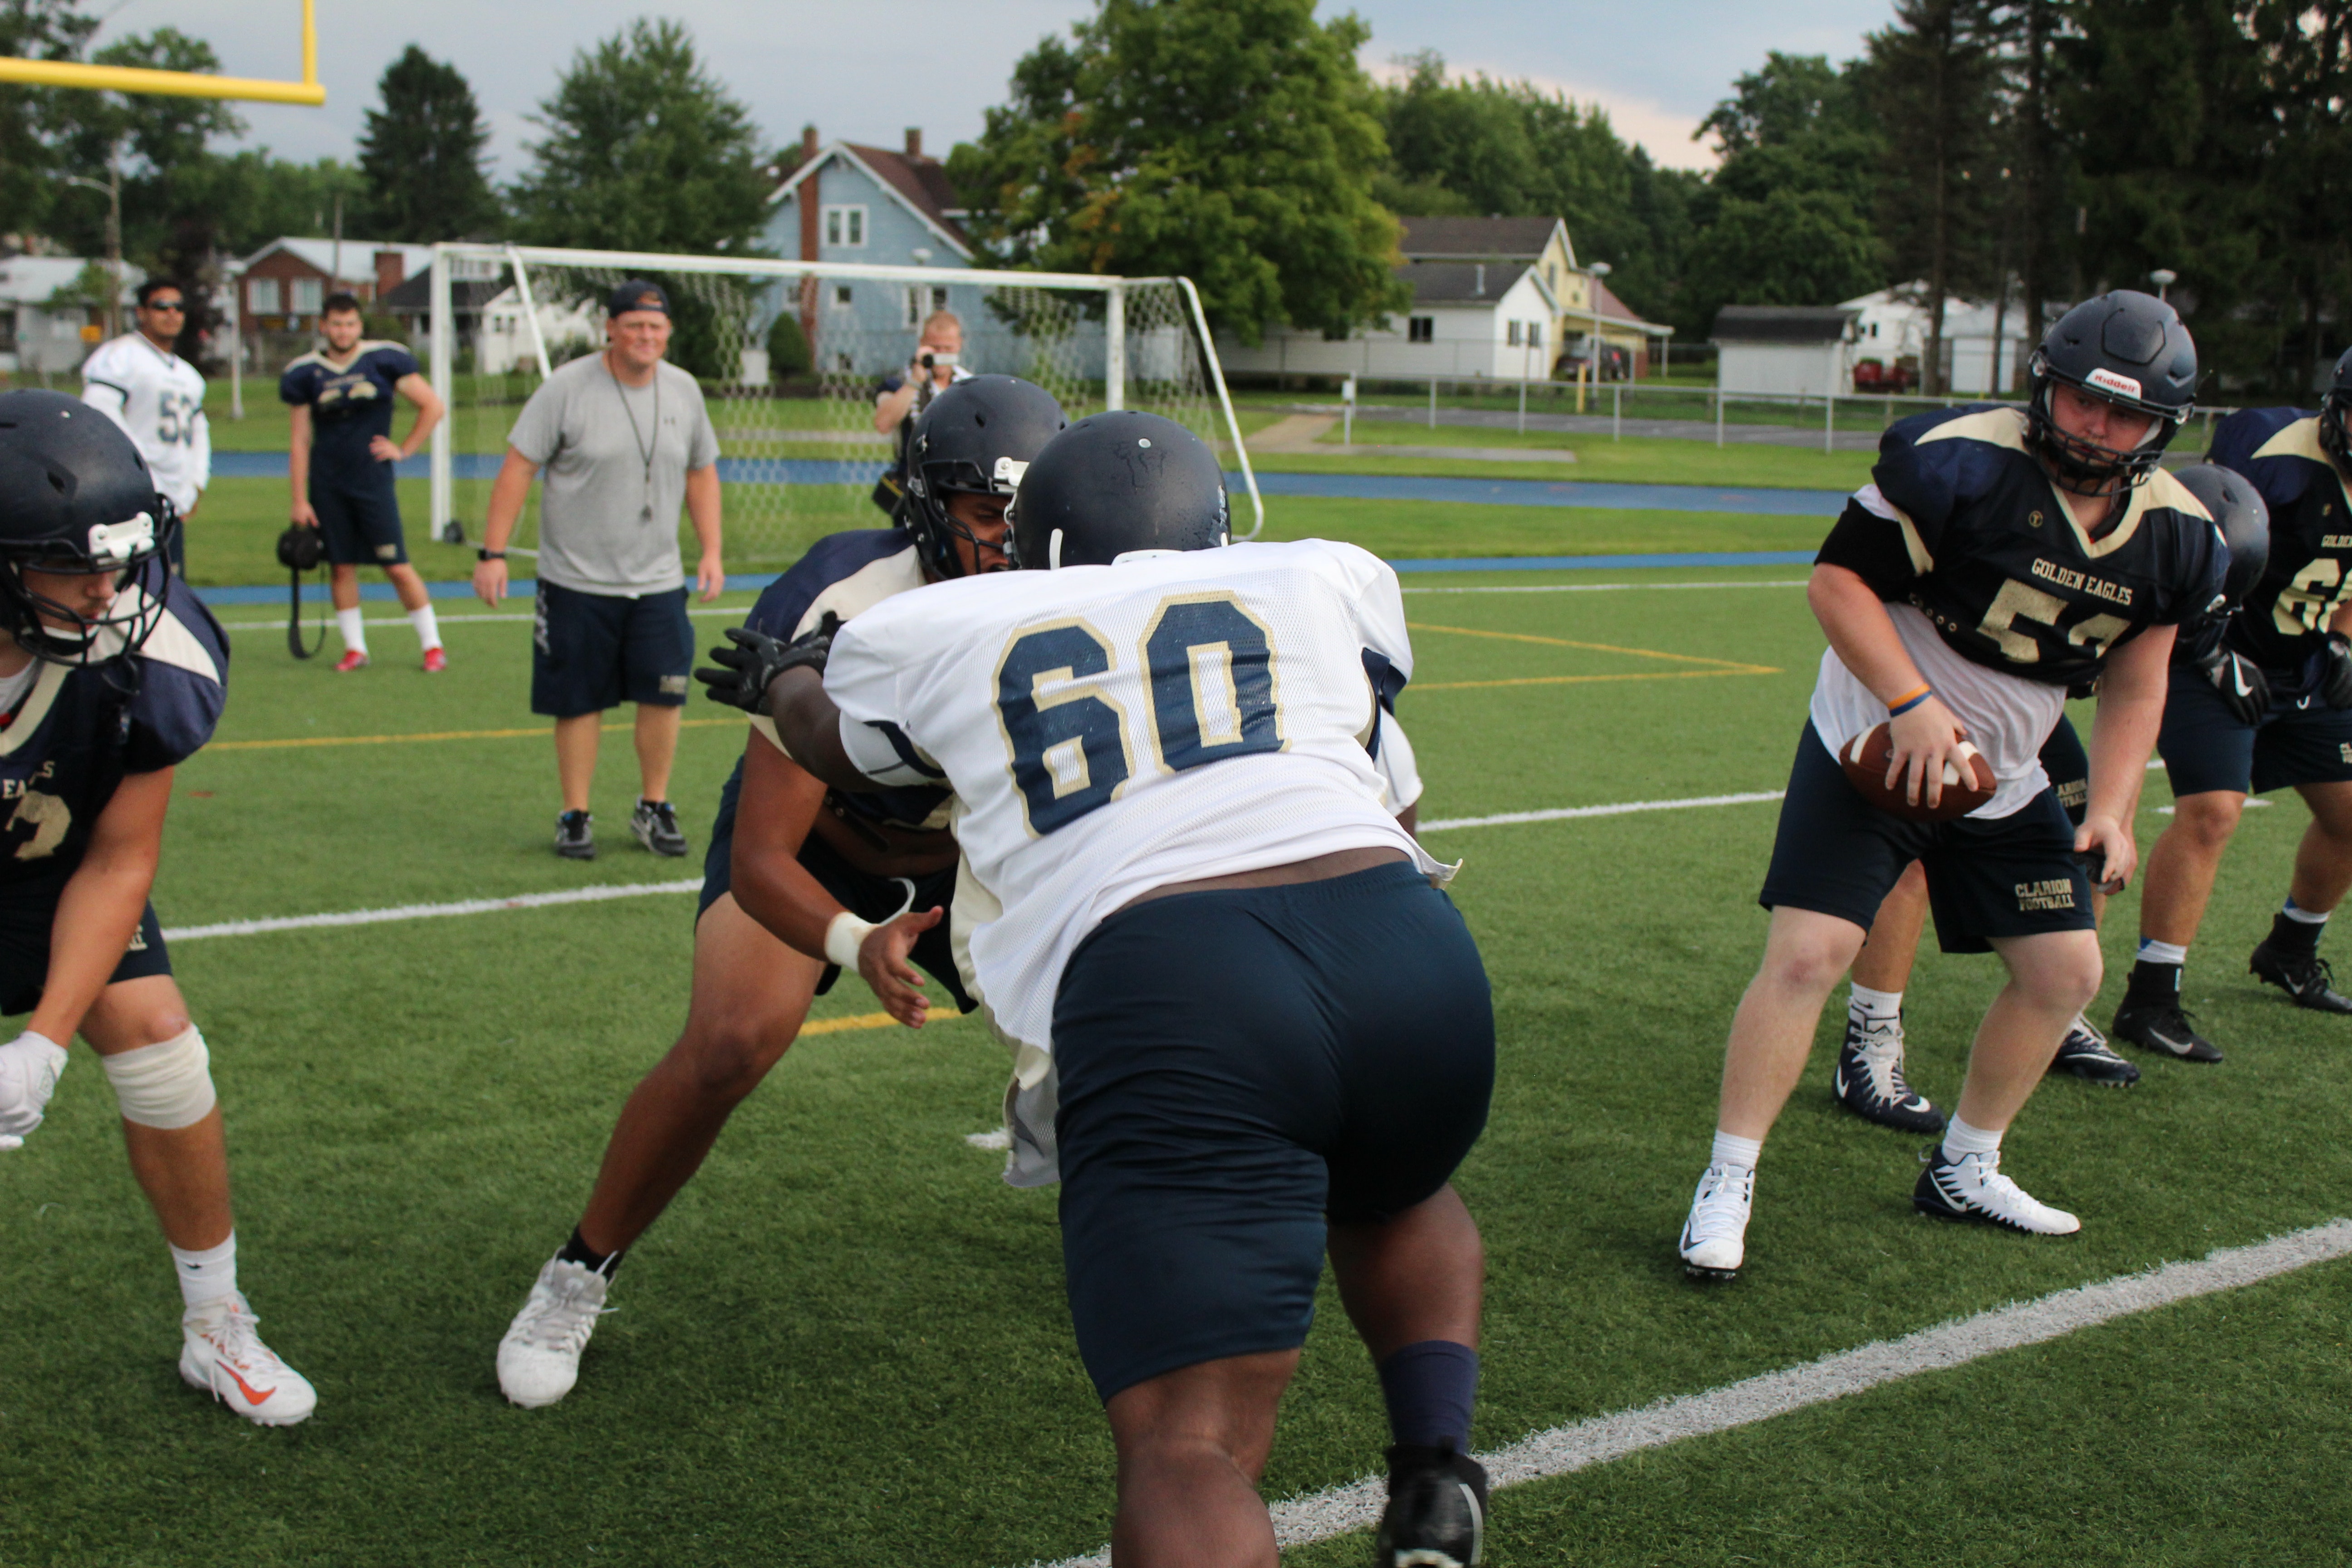
player, sports, team sport, ball game, canadian football, american football, rugby player, rugby, tournament, gridiron football, sports gear, football helmet, Football gear, sports equipment, team, rugby union, arena football, sport venue, grass, six man football, Football equipment, helmet, tackle, rugby league, football player, Touch rugby, competition event, games, sports training, championship, sportswear, defensive tackle, personal protective equipment, jersey, Touch football American